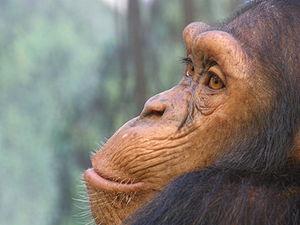
Chimpanzé, ZooParc de Beauval, Saint-Aignan, Loir-et-Cher, France